Sun Yat-sen University

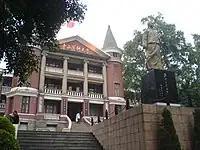
North Campus(Sun Yat-sen College of Medical Science)

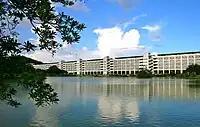
Zhuhai Campus

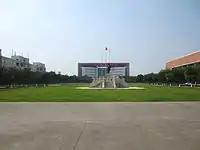
East Campus

At present, the university covers a total area of , and has 5 campuses: Guangzhou South Campus (广州校区南校园) in Haizhu District, Guangzhou North Campus (广州校区北校园) in Yuexiu District, Guangzhou East Campus (广州校区东校园) in Panyu District, Zhuhai Campus (珠海校区), and Shenzhen Campus.